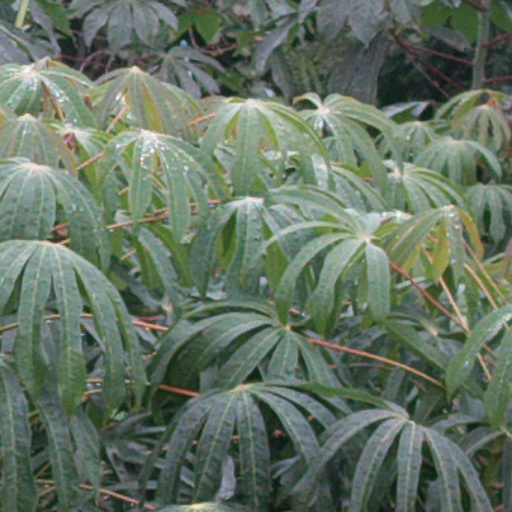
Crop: cassava